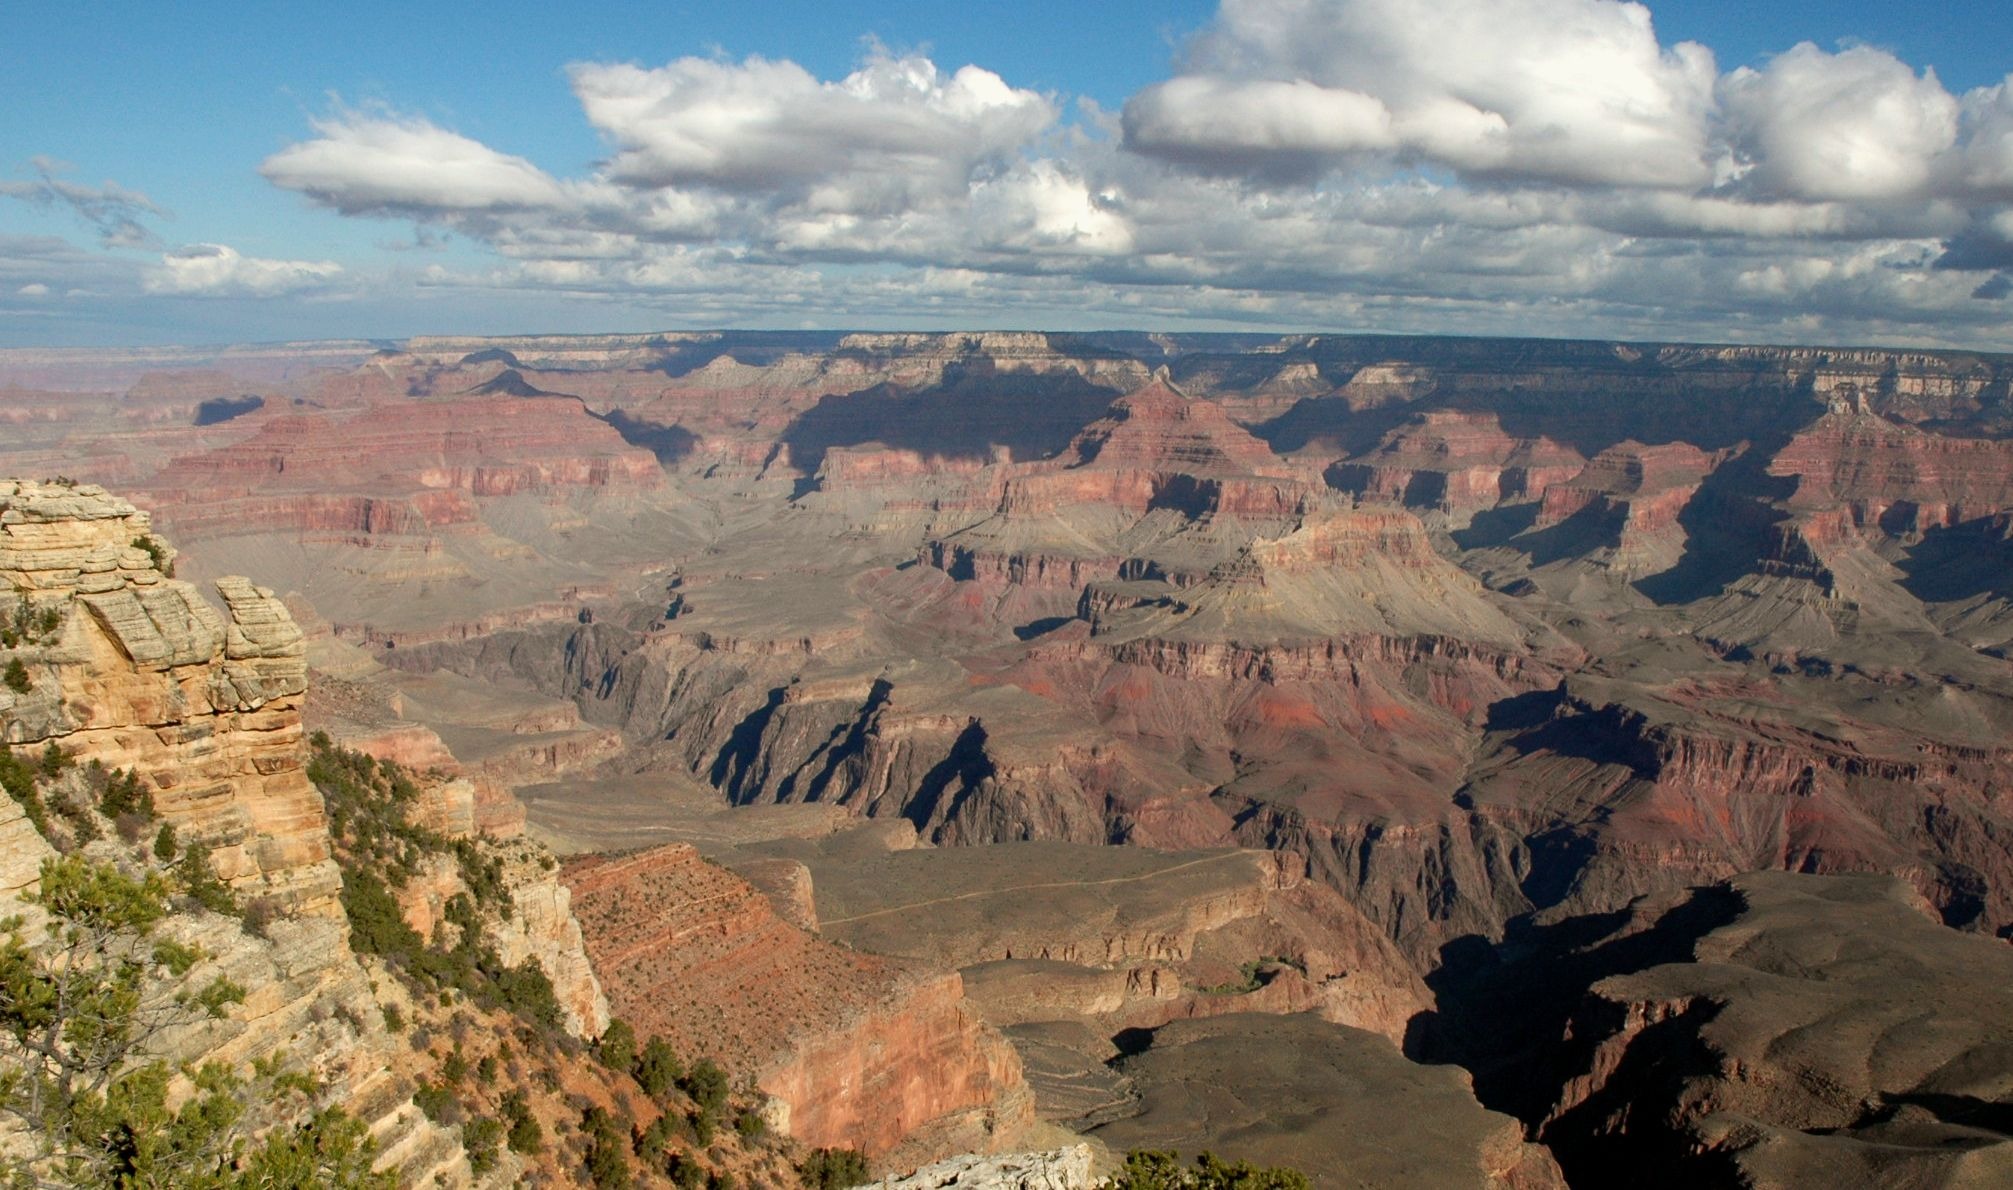
landscape, formation, canyon, grand canyon, national park, arizona, geology, badlands, plateau, wadi, landform, south rim, geographical feature